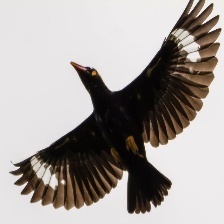
Species: ENGGANO MYNA
Scientific name: GRACULA ENGANENSIS